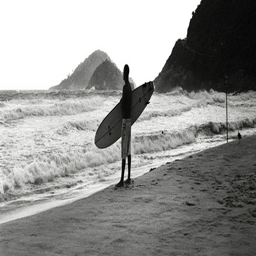
A single surfer watching the waves roll in to see if they are any good ones.
A person standing on top of a beach near the ocean.
a male standing near the beach water with a surboard
A man holding a surf board looking out at beach waves
A person with a surfboard stands on the shore of the beach.